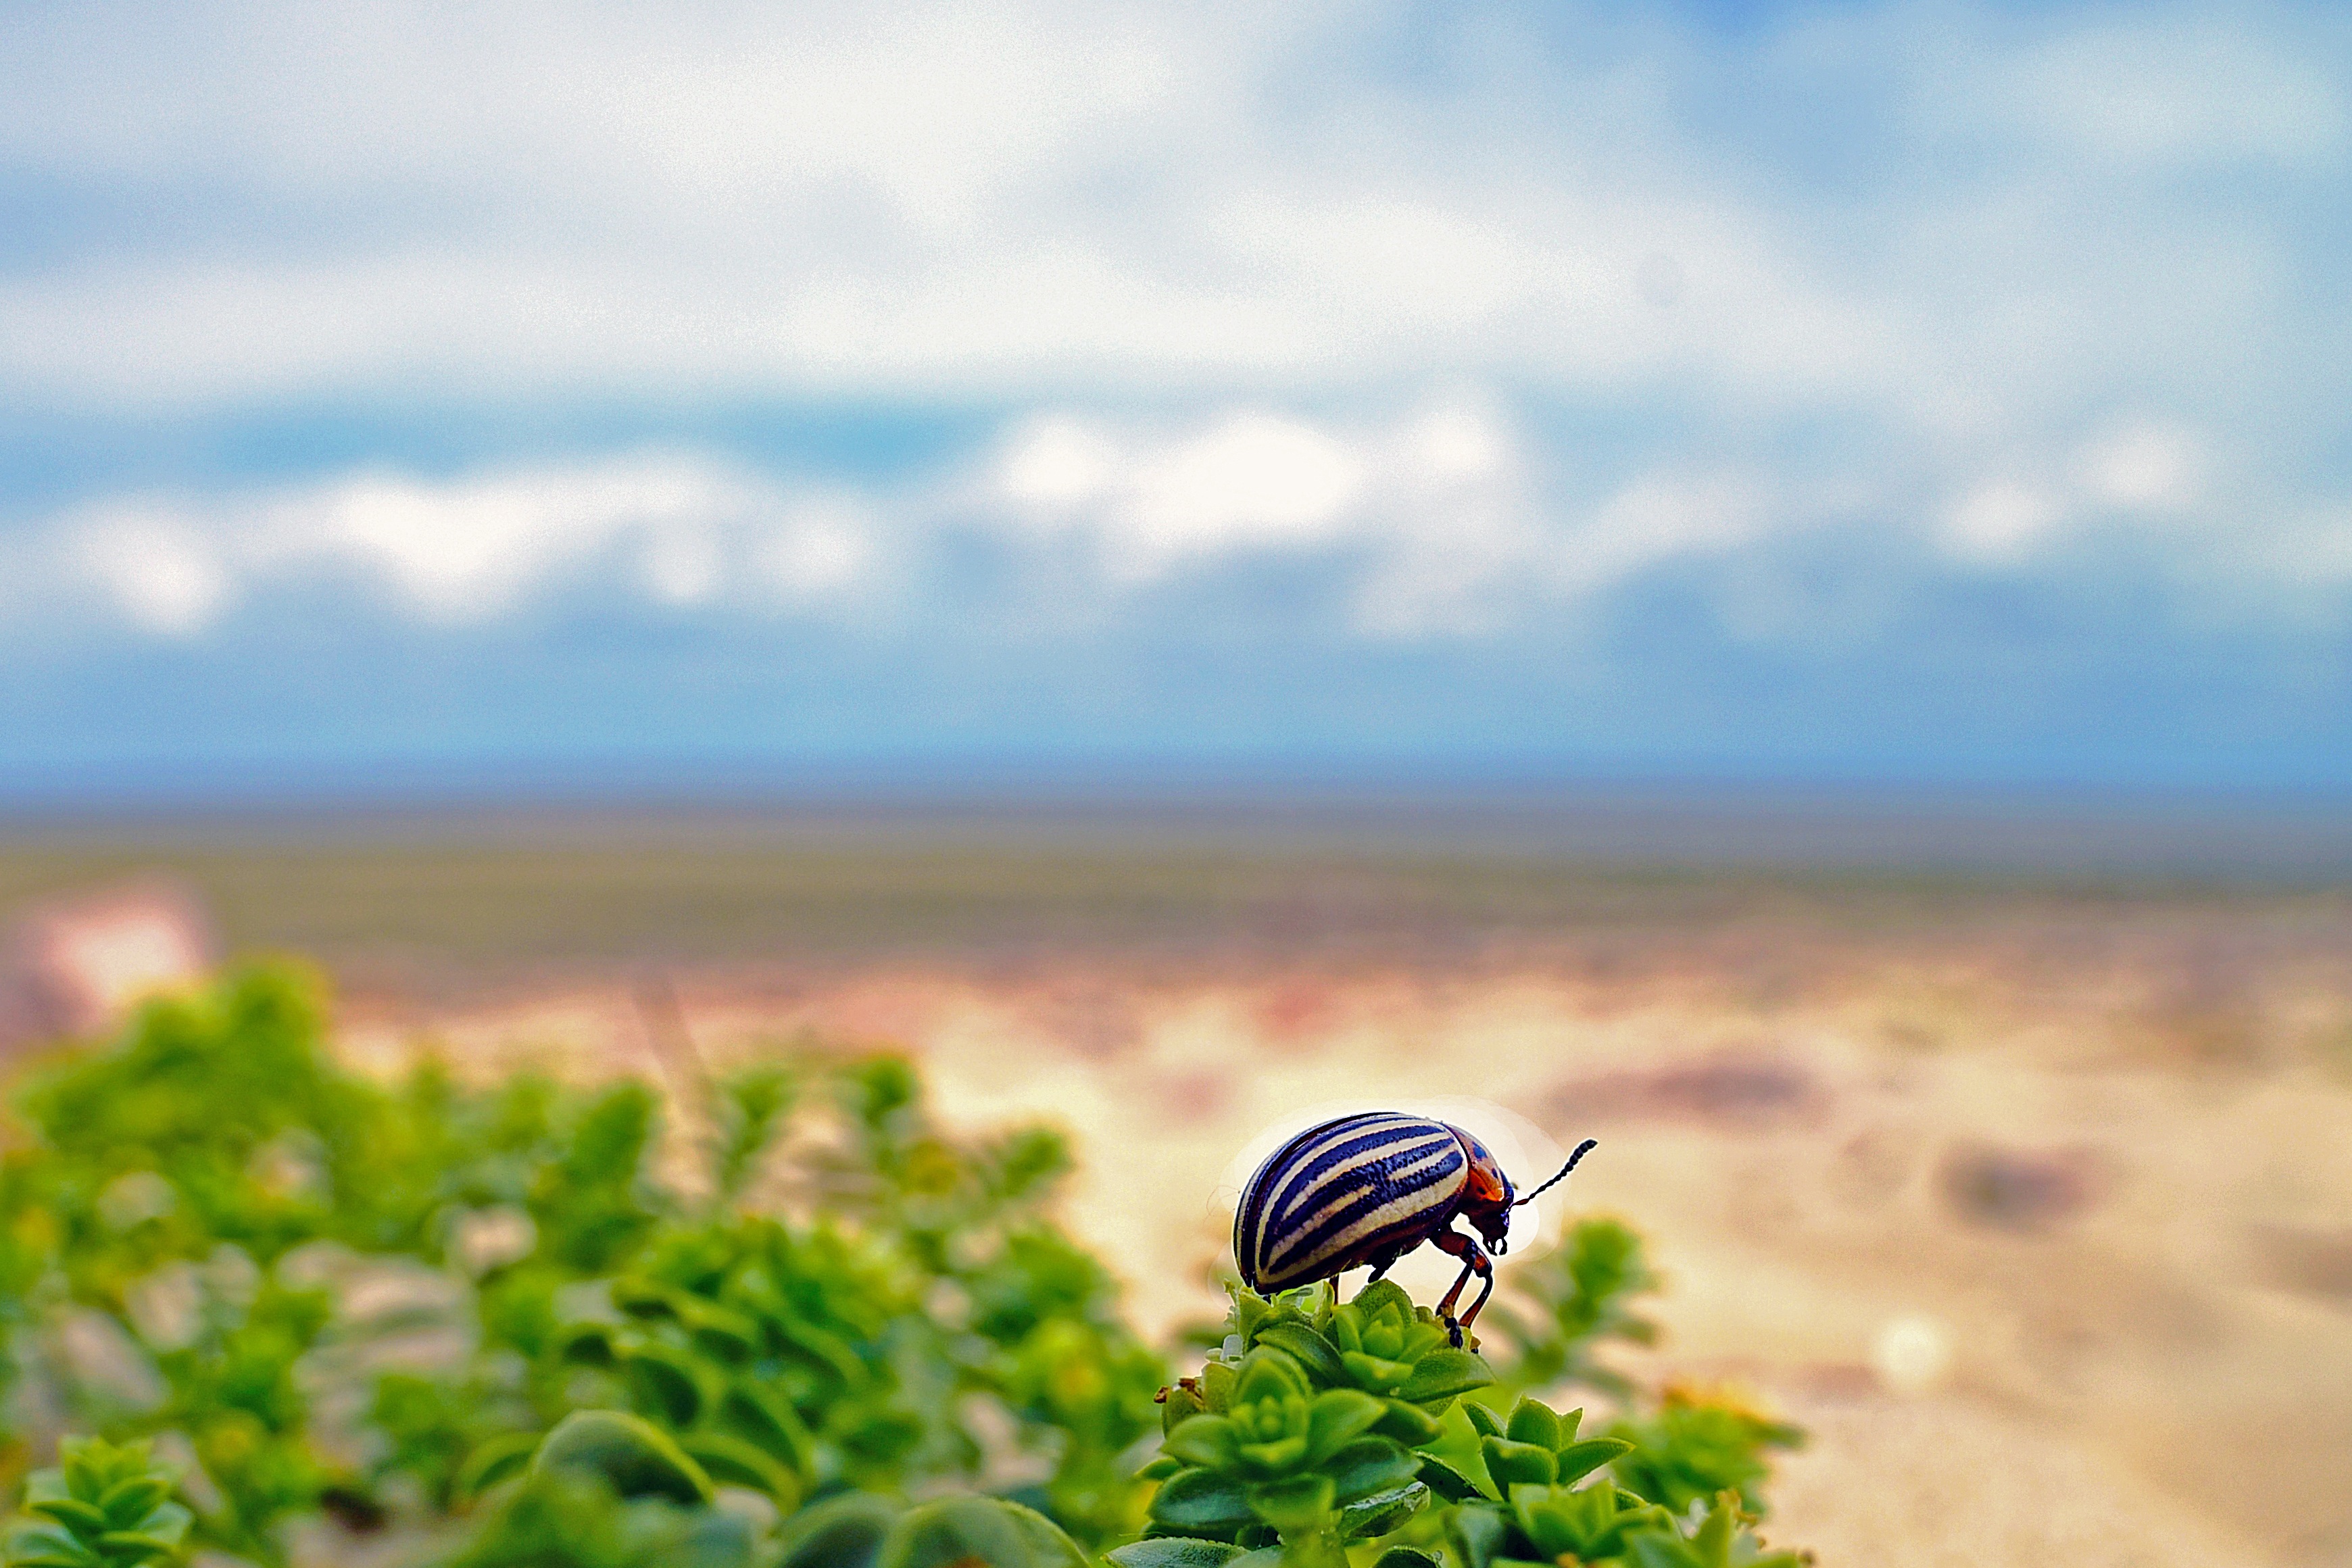
beach, landscape, sea, coast, nature, grass, ocean, horizon, cloud, sky, field, meadow, sunlight, morning, shore, flower, insect, grassland, habitat, pest, beetle, north sea, ecosystem, potato beetle, salt premiere, natural environment